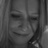
Emotion: happy